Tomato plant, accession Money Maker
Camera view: bottom (45 deg); turntable rotation: 210 degrees
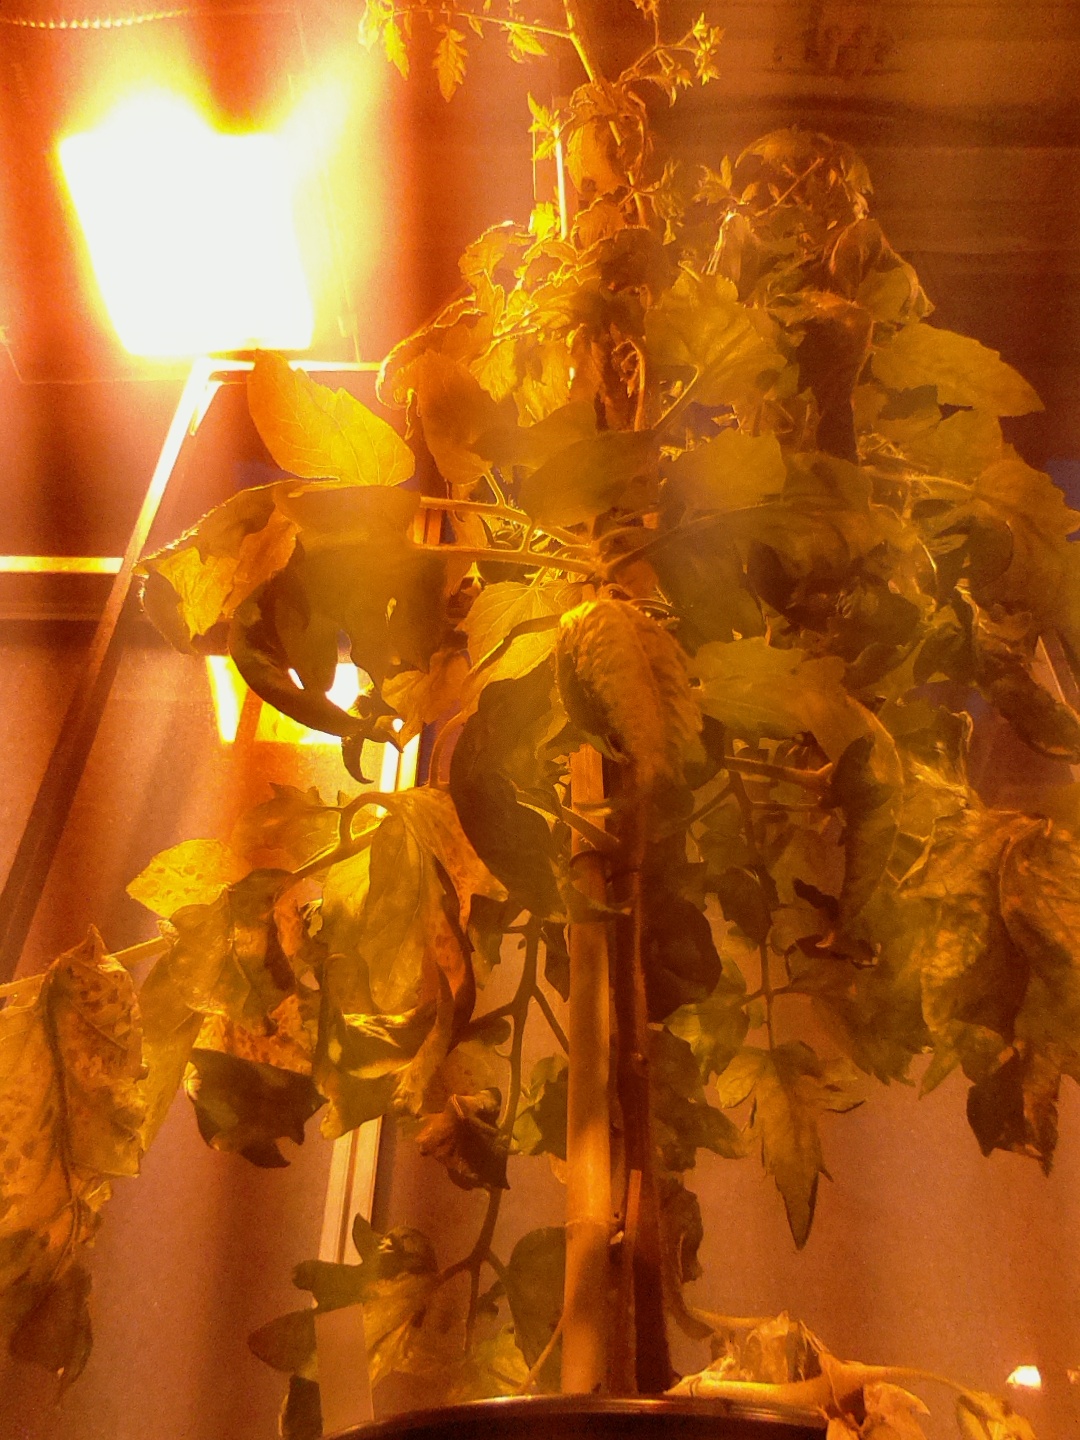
BBCH growth stage 72: 20%-30% of final fruit size